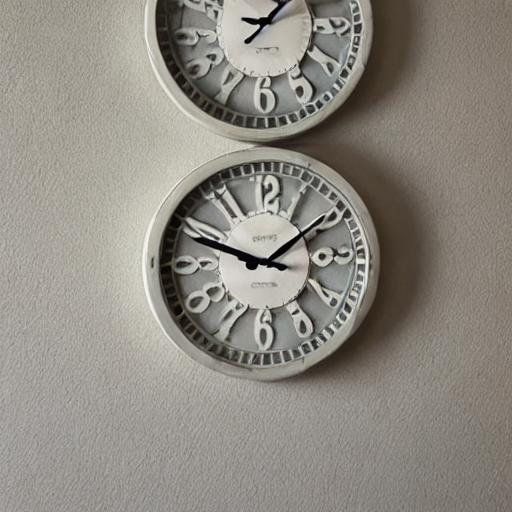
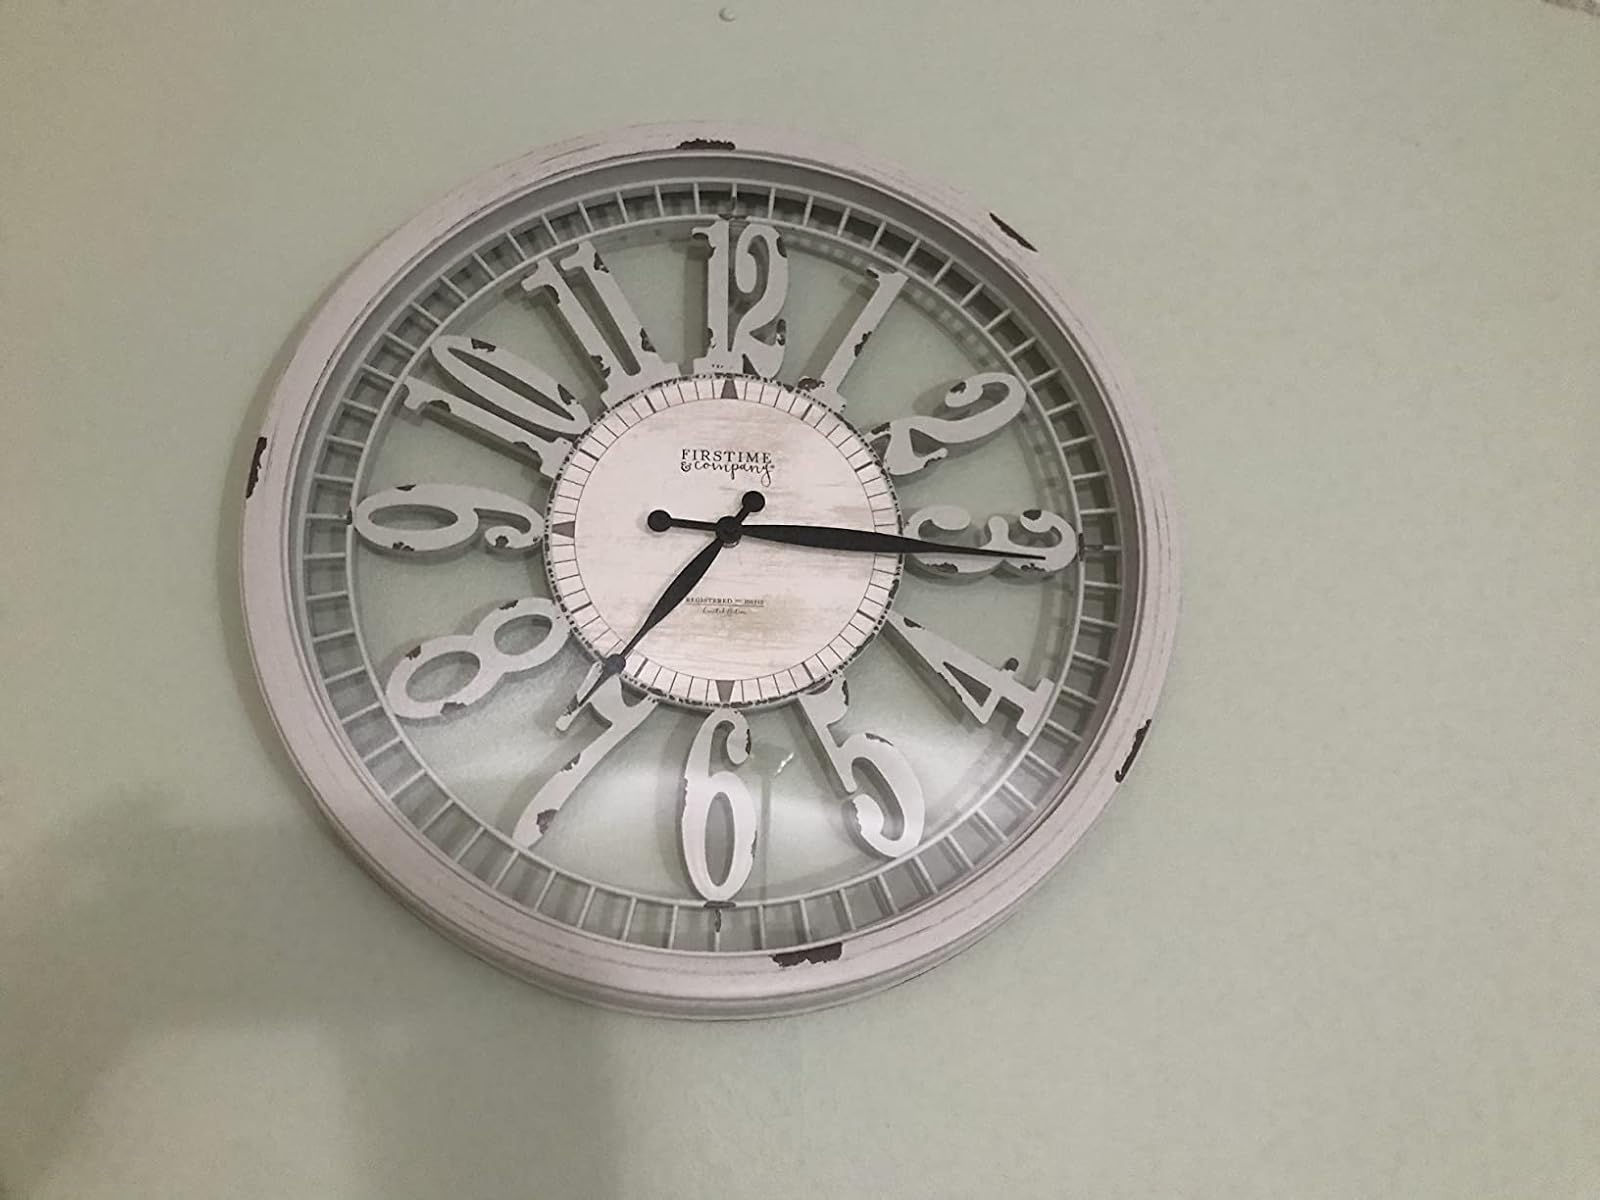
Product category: clock
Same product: no